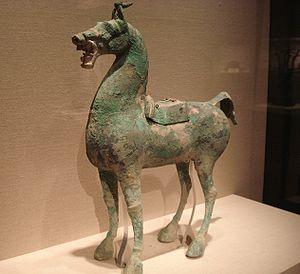
Zhang Qian, fut un explorateur et envoyé impérial chinois du IIᵉ siècle av. J.-C., à l’époque de la dynastie Han.
La dynastie Han qui règne sur la Chine de 206 av. J.-C. à 220 apr. J.-C., est fondée par Liu Bang, un chef de guerre d'origine paysanne qui est passé à la postérité sous le nom d'empereur Han Gaozu. Seconde dynastie impériale chinoise, elle succède à la dynastie Qin, qui a unifié la Chine après avoir conquis tous les Royaumes combattants et est suivie de la période des Trois Royaumes.